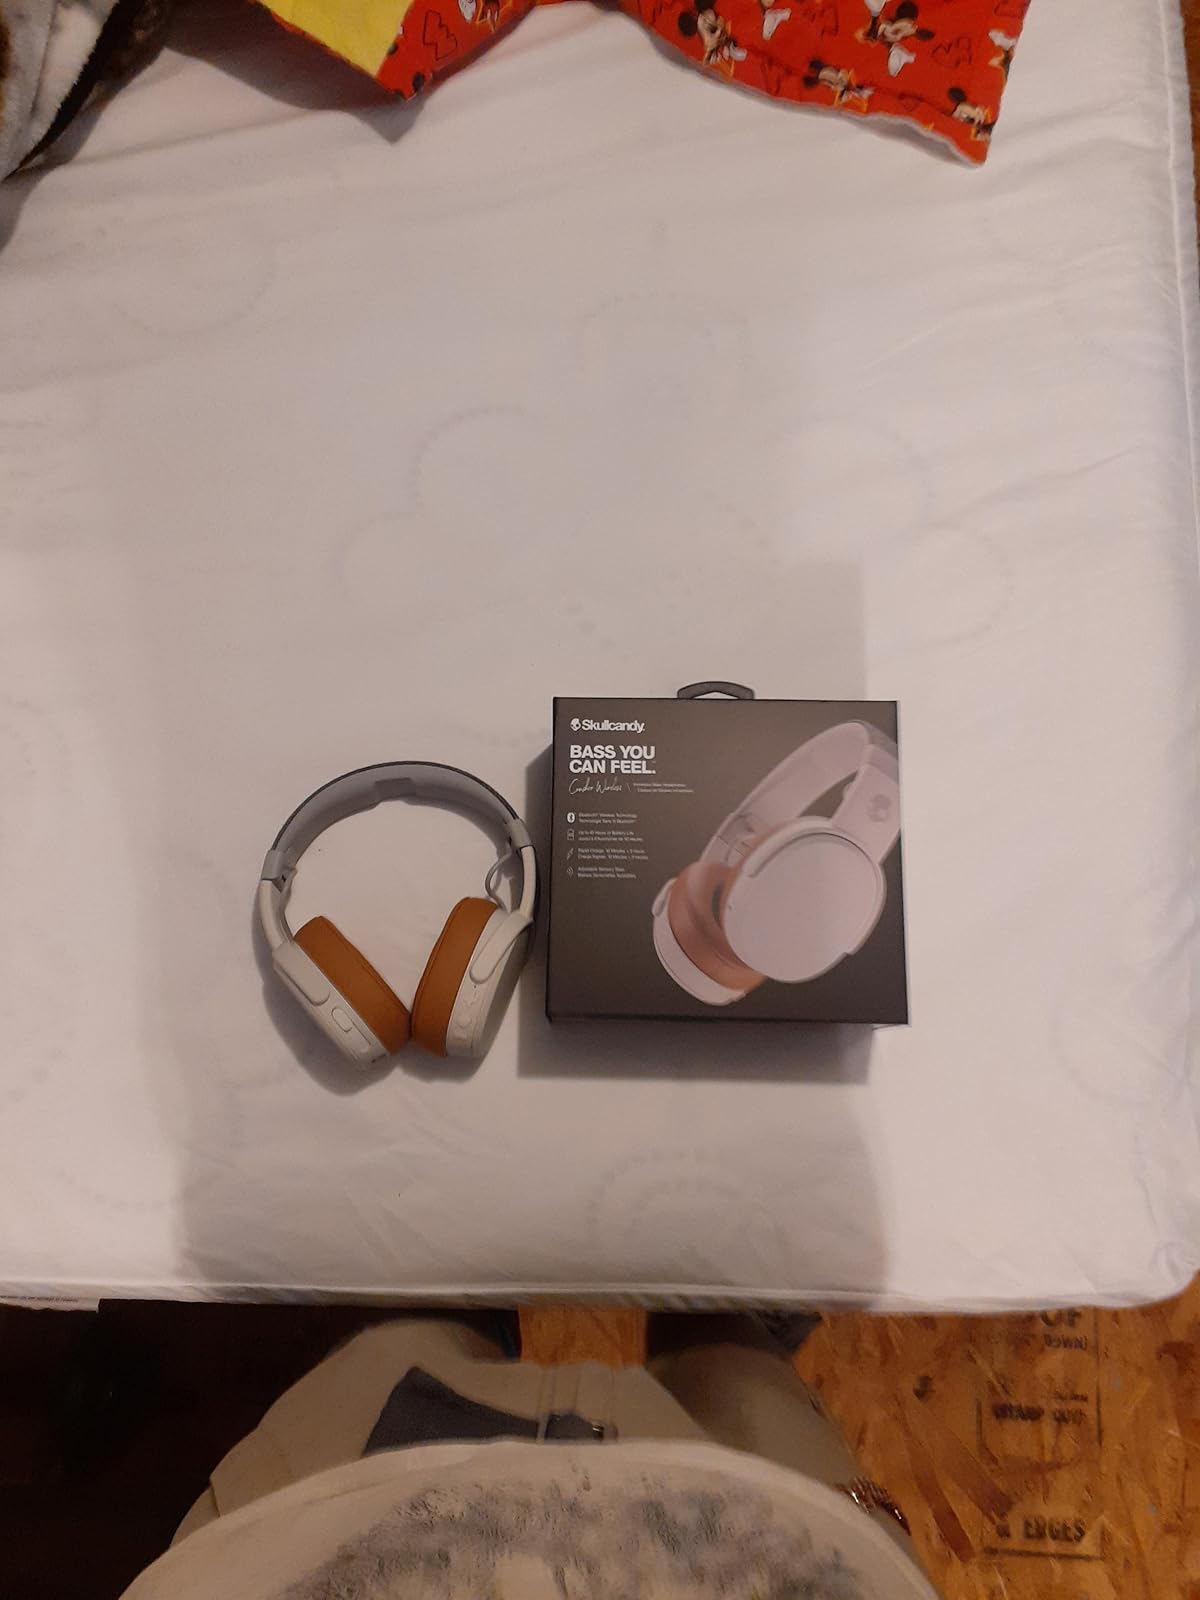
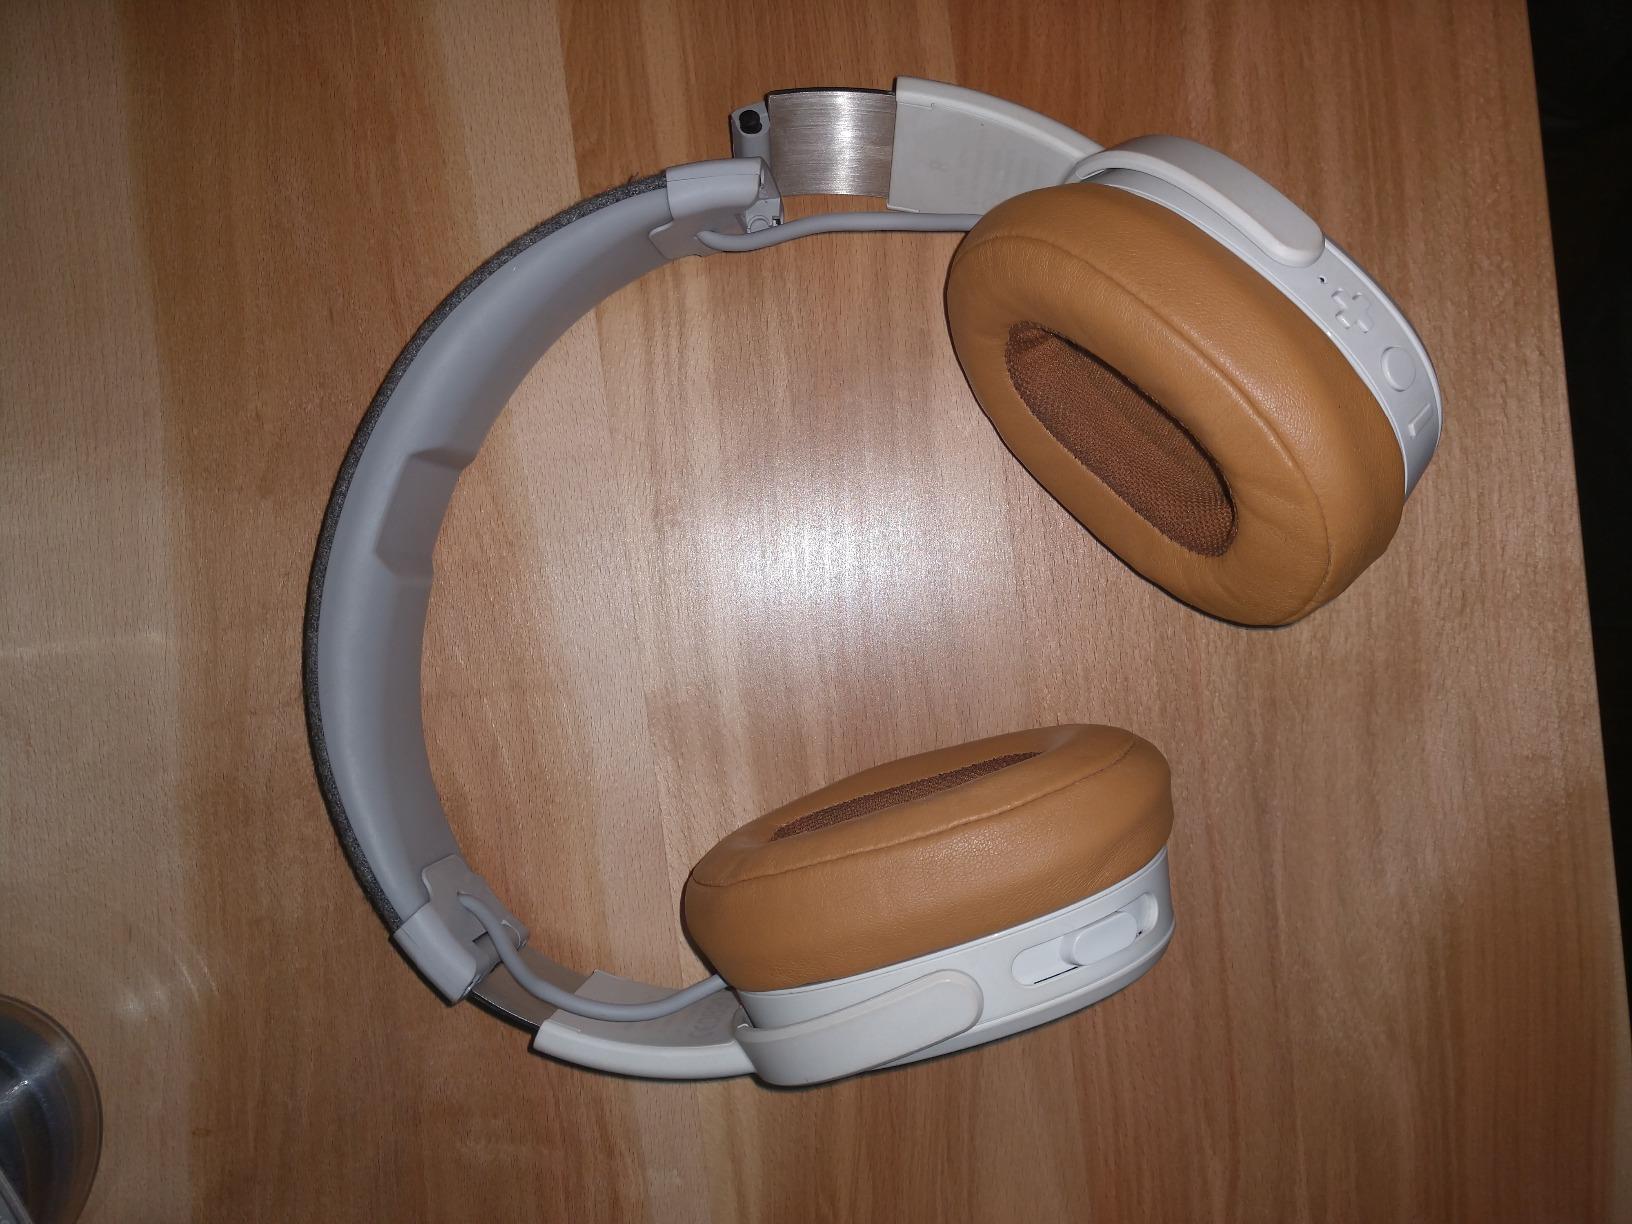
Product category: headphones
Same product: yes